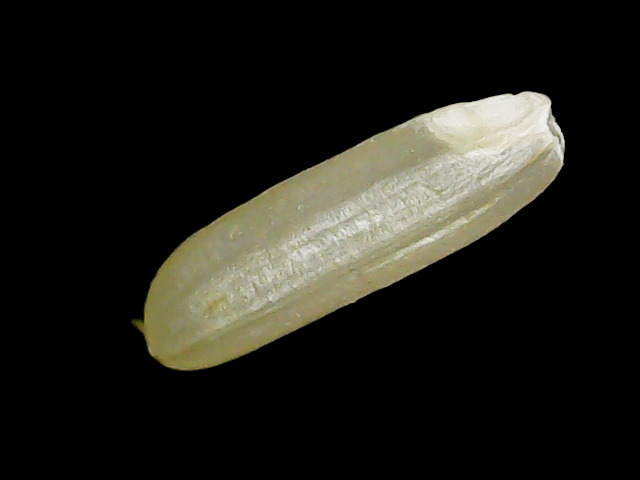
Rice variety: Binadhan21